789 series

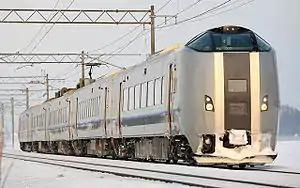
789-1000 series on a "Super Kamui/Airport" service in January 2009

Seven 5-car series sets, HL-1001–1007, were delivered to Sapporo Depot between June and September 2007, and these entered service from 1 October 2007 on new "Super Kamui" (currently known as Kamui) limited express services between and , and on "Airport" rapid services between Sapporo and in conjunction with 785 series EMUs. These replaced the "Lilac" services formerly operated by 781 series EMUs.